Jurinus Janse van Rensburg

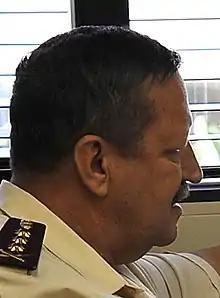

Lieutenant General Jurinus (Rinus) Janse van Rensburg, (born 7 January 1952) is a former South African military commander. He joined the South African Military Health Service in 1972 and commanded it, as Surgeon-General, from 2000 to 2005. He served as Chief of Corporate Staff from 1 August 2005 until his retirement in 2010.